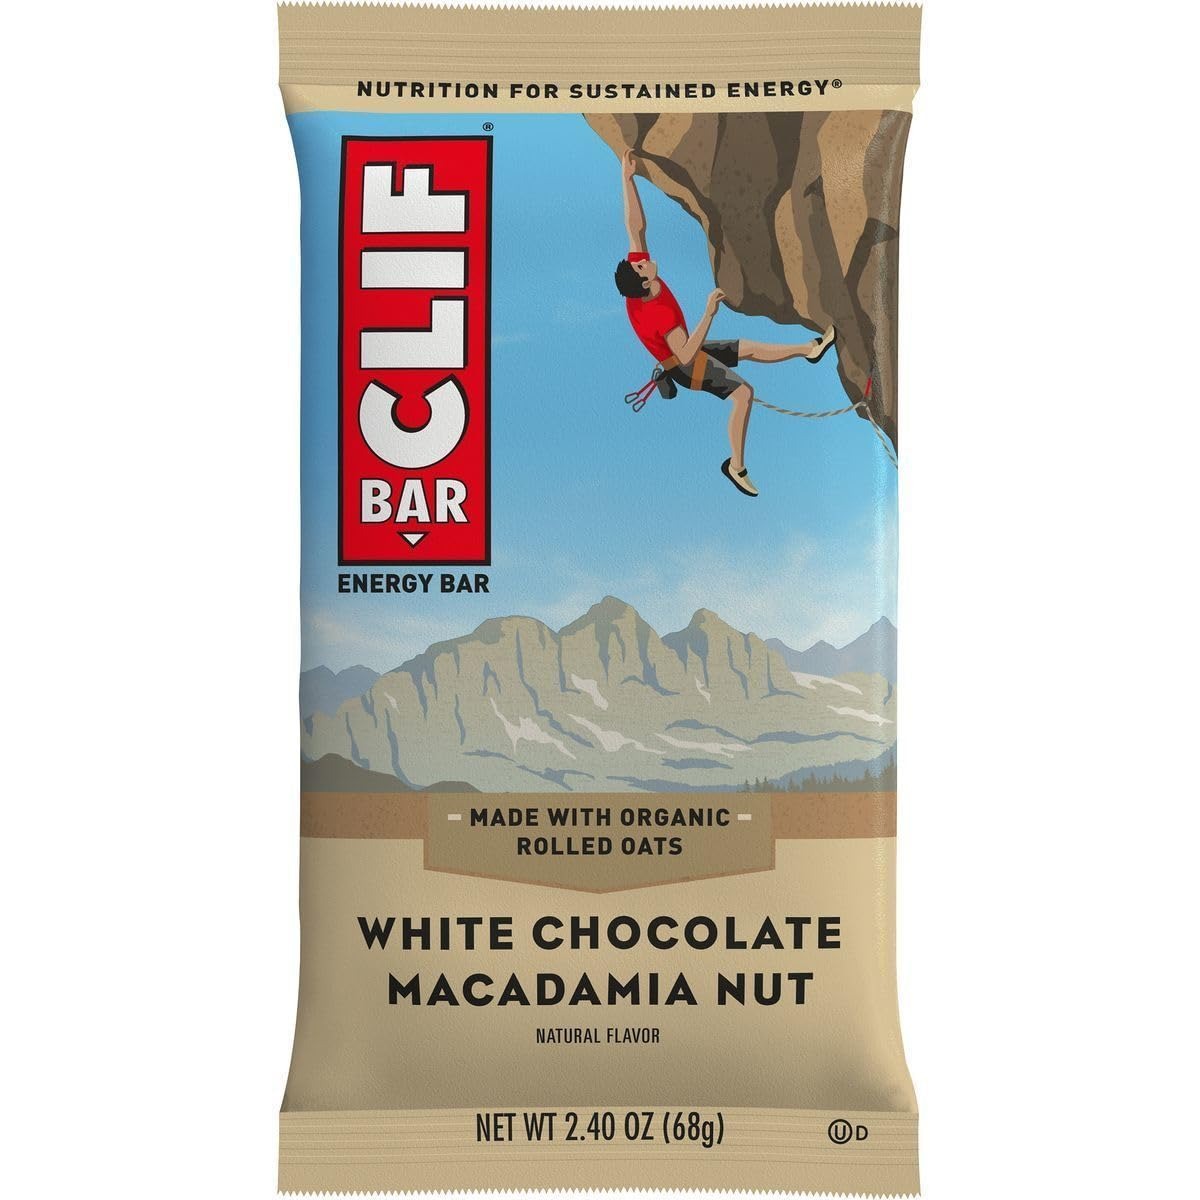
Item Name: Clif Bar Clifbar 12 Pack White Chocolate Macadamia, One Size
Bullet Point 1: Calories: 250
Bullet Point 2: Recommended Use: preventing bonking on the trail or at your desk
Product Description: Instead of snacking on dried deer turds and pine needles, try eating a Clif Bar. It's moist, tasty, and packed full of nutrients like protein, fiber, potassium, and essential carbohydrates, so it'll fight off bonks when you're hiking, climbing, skiing, boating, working, or just about anything else. Maybe you won't get quite the trail cred you would snacking on poop and trees, but the tradeoff is worth it.
Value: 28.8
Unit: Ounce

Price: 19.49